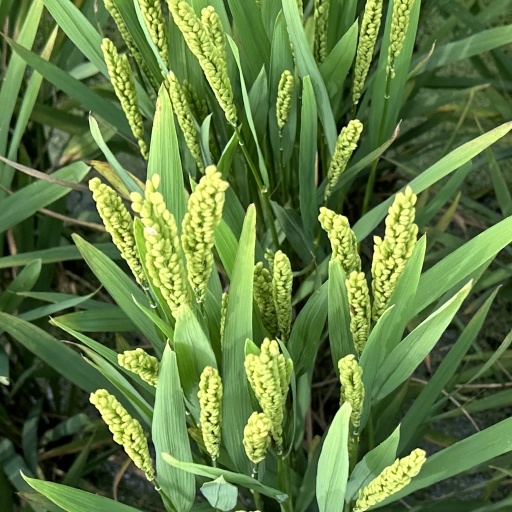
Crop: rice